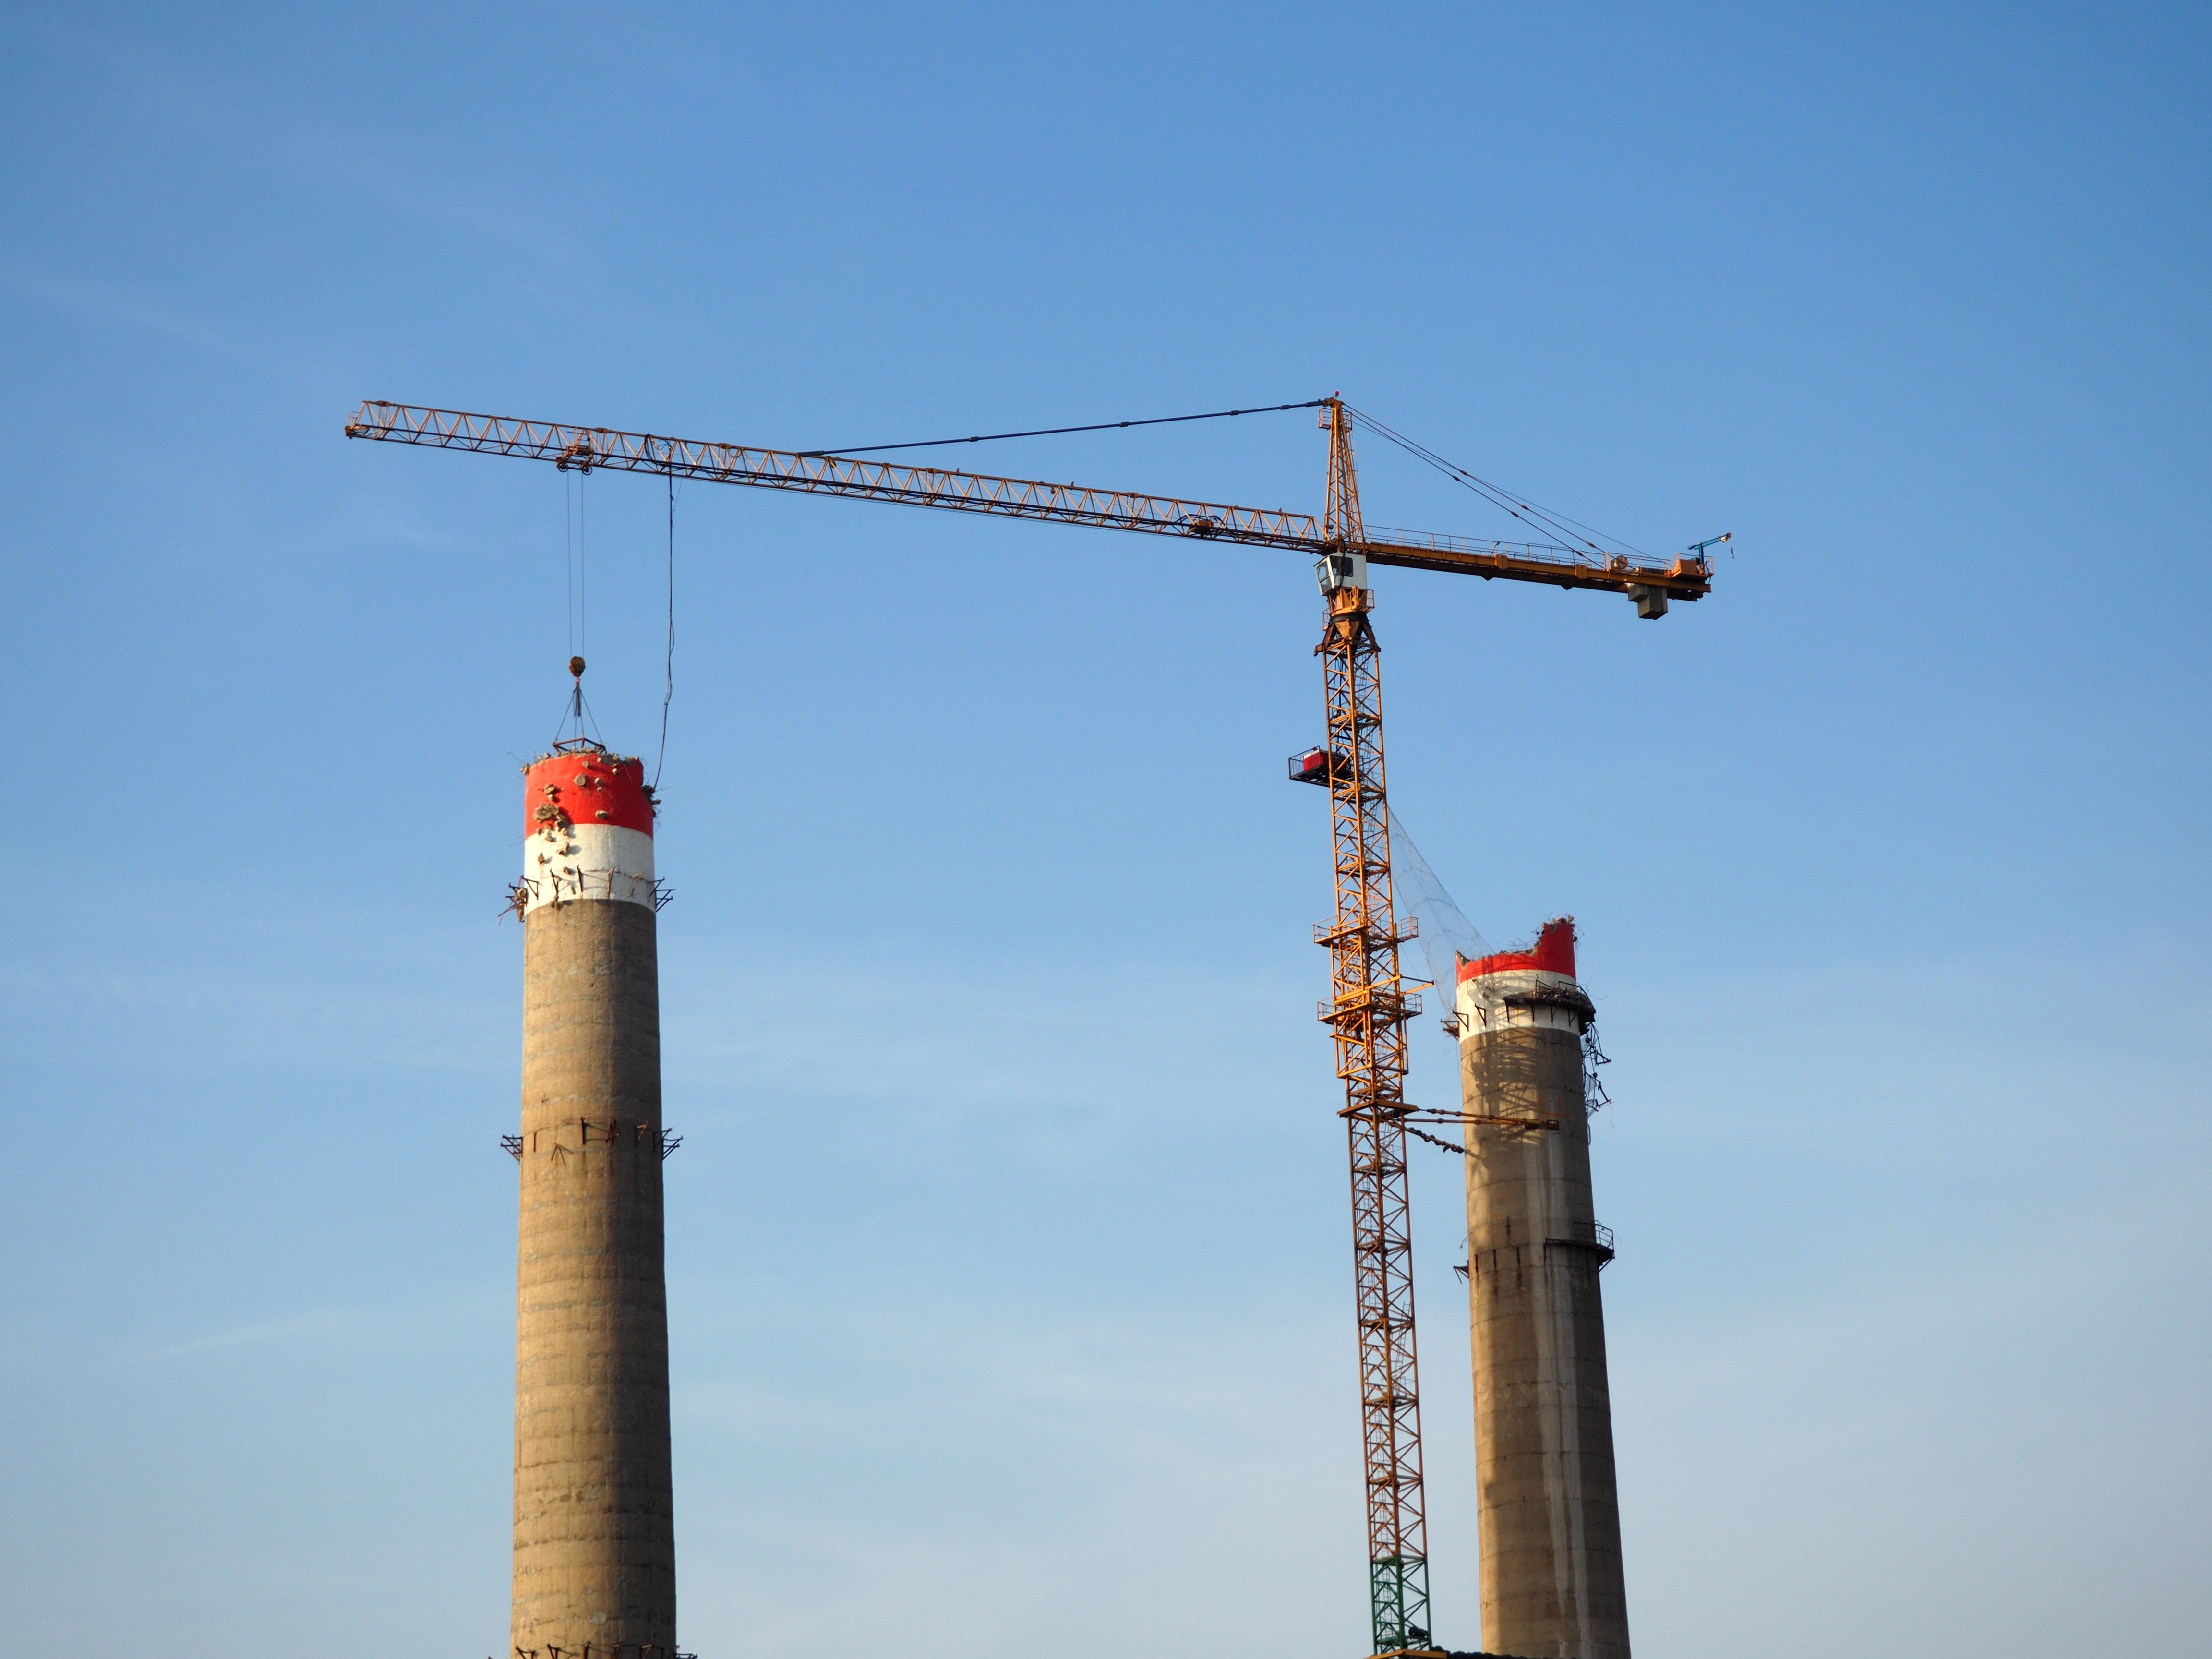
vehicle, tower, mast, construction equipment